Hörnum

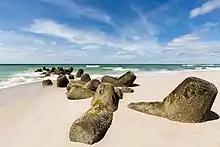
Tetrapods on the beach

Hörnum's original function as a military town has been completely replaced by tourism as the main means of income. The beaches east and west of the village, the port and the dunes provide the village's assets. A popular route for mudflat hiking leads along the eastern shore to Rantum. The "Schutzstation Wattenmeer" offers information on the Wadden Sea and the salt marshes and promotes the protection of the local landscape among tourists. Another attraction is hiking around the Hörnum-Odde, the island's southernmost edge, which due to erosion is constantly shrinking. In the storm "Erwin" in winter 2005 alone, the Hörnum-Odde lost 20 metres of land. From this southern headland, the neighbouring islands of Föhr and Amrum are visible.